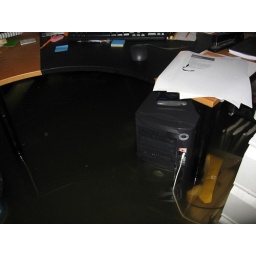
Computers under water in the office